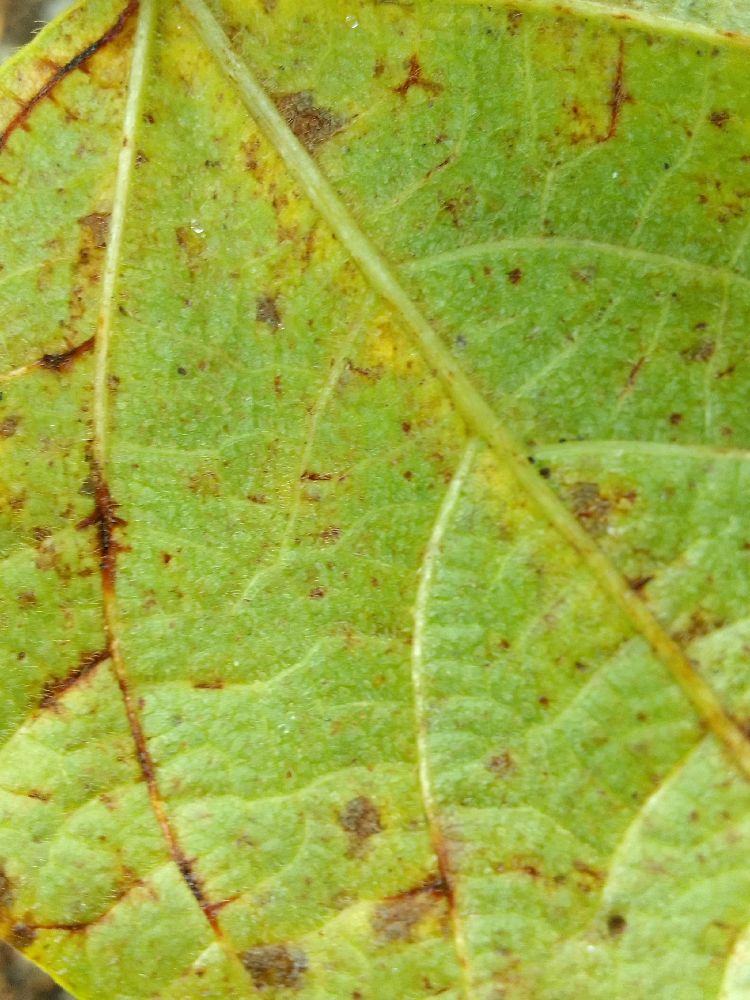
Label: anthracnose